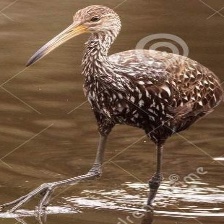
Species: LIMPKIN
Scientific name: ARAMUS GUARAUNA